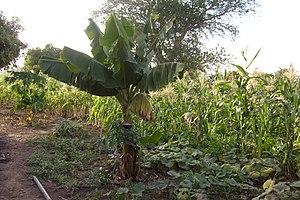
L’agroforesterie est un mode d’exploitation des terres agricoles associant des arbres et des cultures ou de l'élevage. L'association arbres et agricultures présente des avantages considérables notamment dans le domaine de la protection des sols.
Kédougou est la plus grande ville du sud-est du Sénégal, proche des frontières du Mali et de la Guinée.